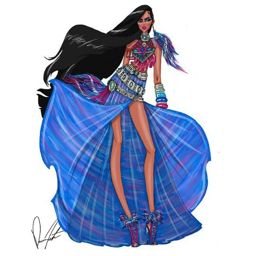
painting with all the colors of the wind .